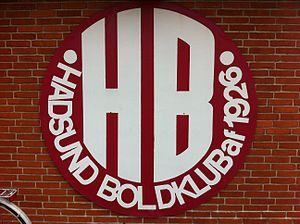
Hadsund Boldklub
Hadsund Boldklubs logo
9560 Hadsund på Stadionvej
Hadsund Boldklub af 1926, forkortet HB, er en boldklub i Hadsund. Klubben blev grundlagt 1926 og ligger på Stadionvej i Hadsund ved siden af Hadsund Idrætscenter. Boldklubben består af tre afdelinger med lidt over 1000 medlemmer: fodbold, håndbold, gymnastik og petanque og hertil en støtteforening kaldet HB's venner.